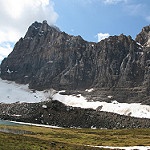
Scene: Outdoor